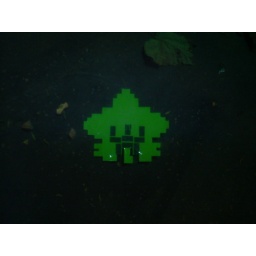
Space Invaders flying in a tree